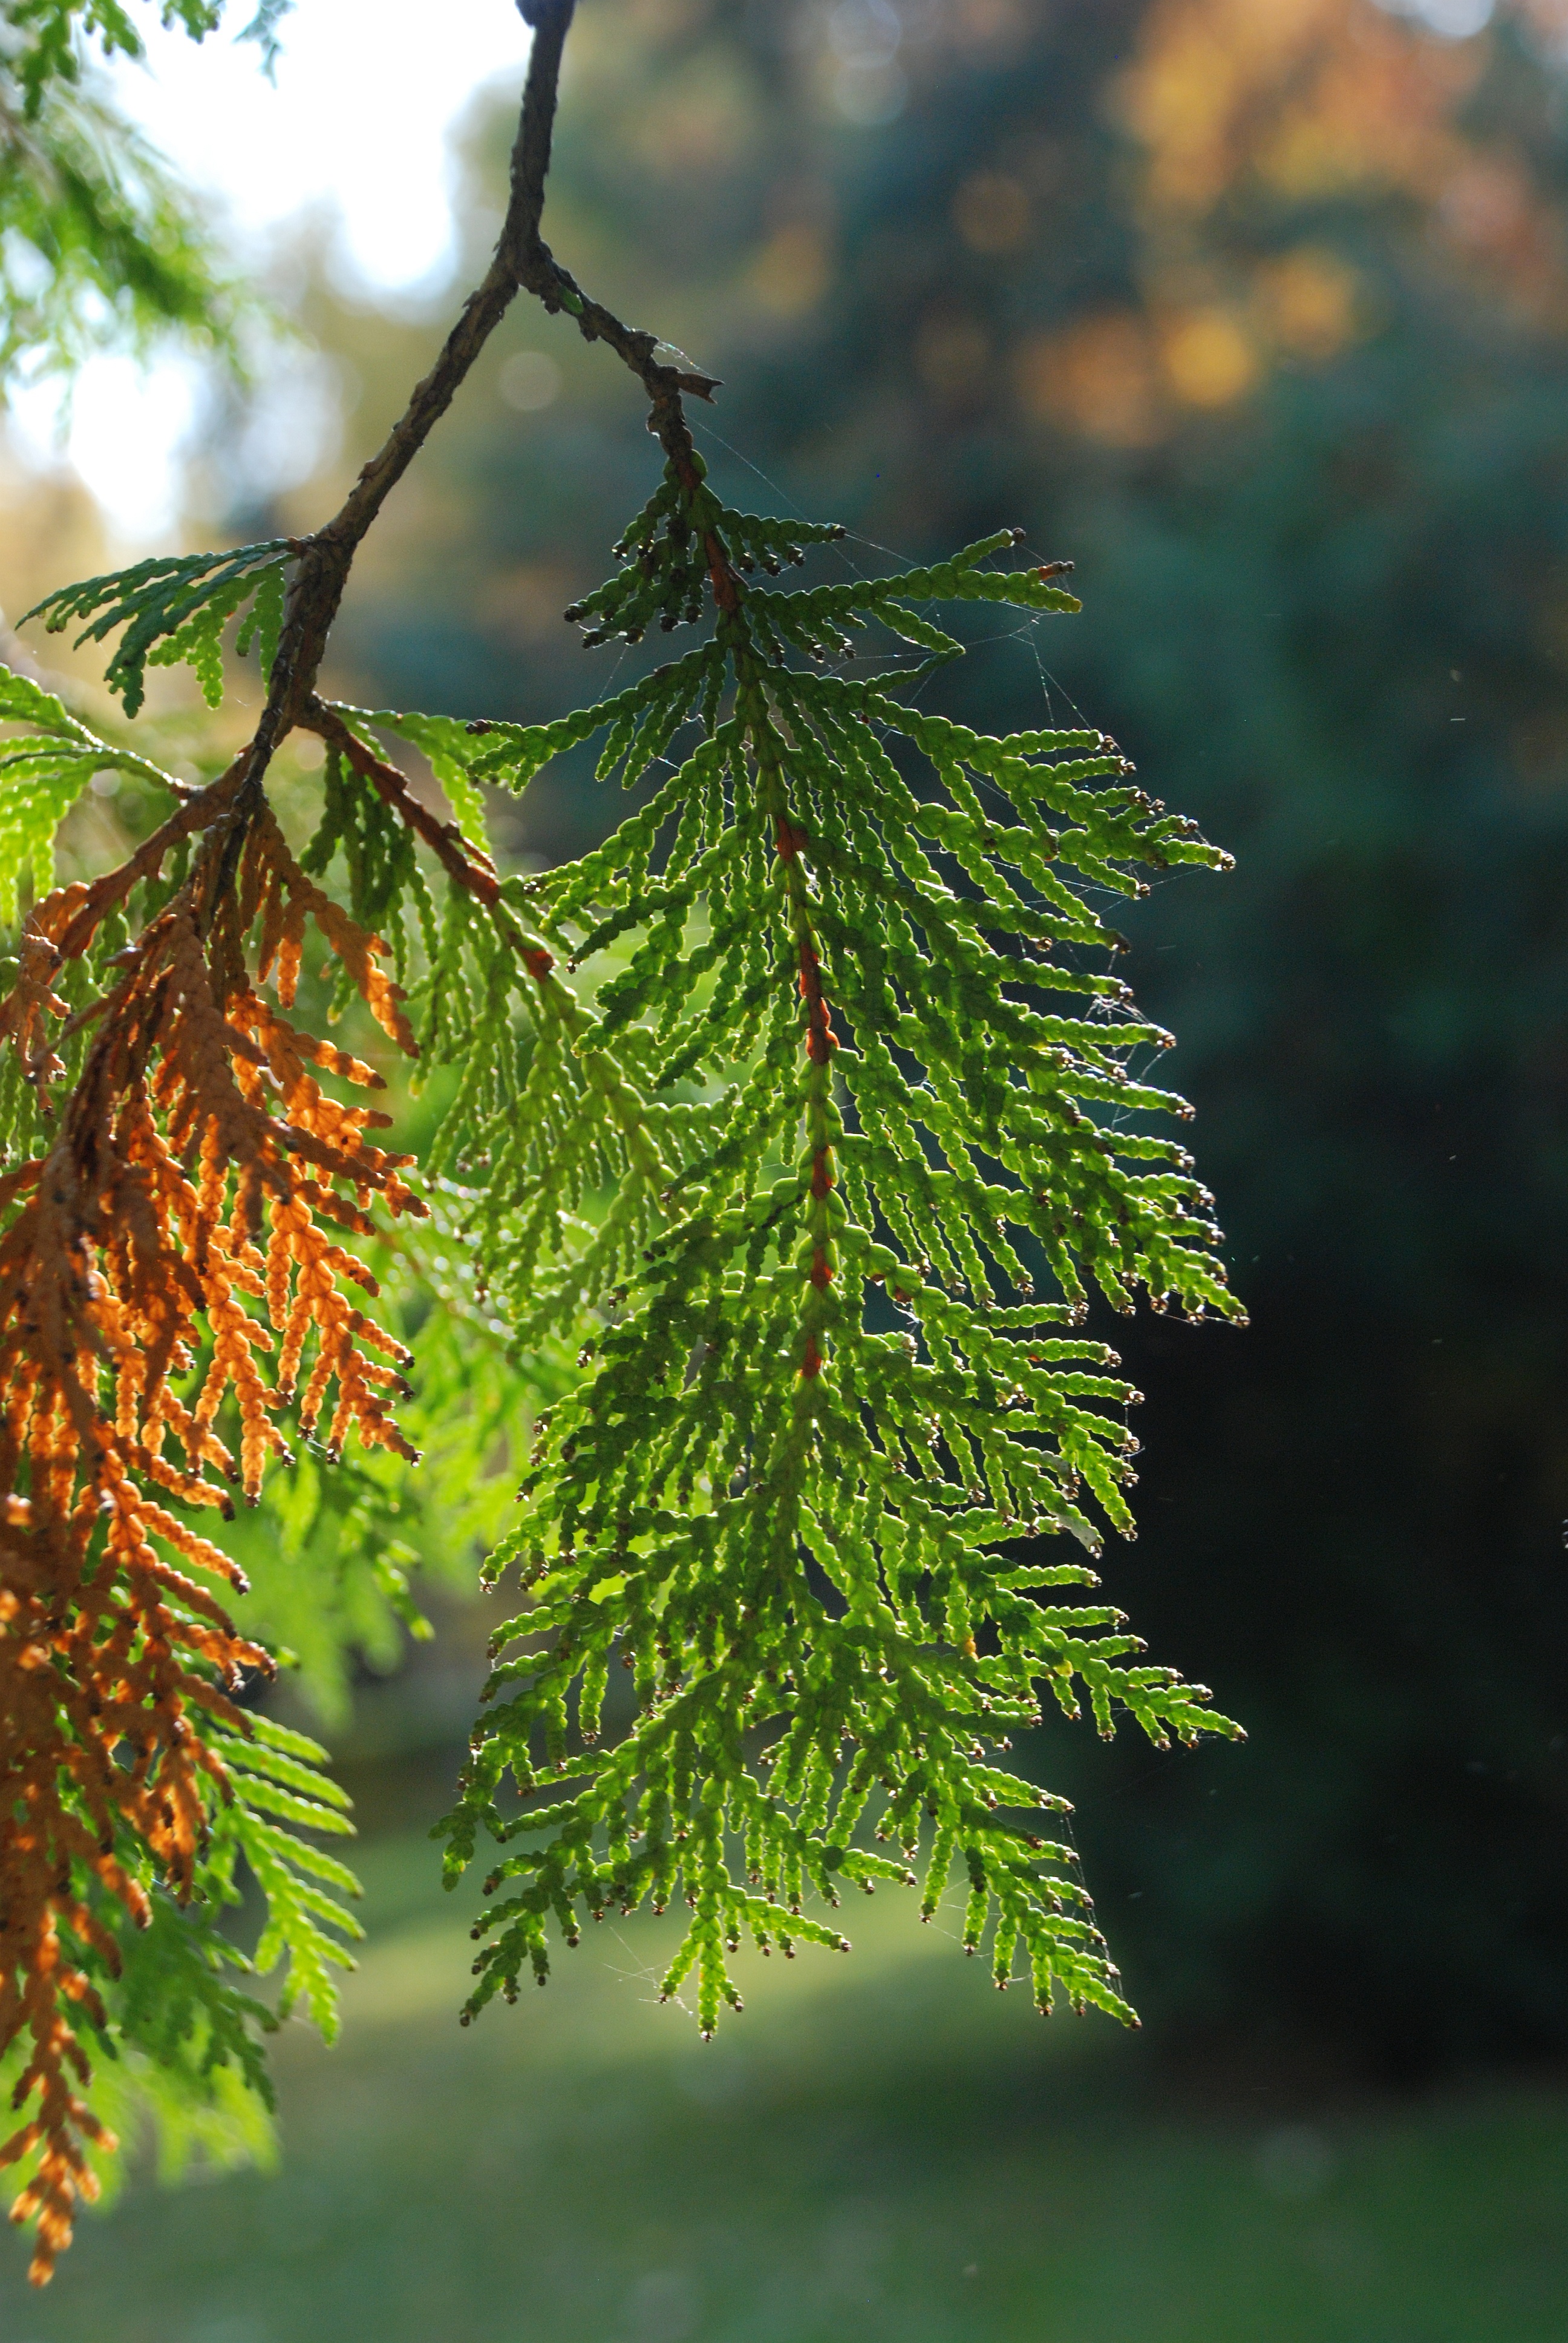
tree, nature, forest, branch, plant, sunlight, leaf, flower, green, autumn, park, botany, nikon, fir, flora, spruce, deciduous, 50, moscow, nikkor, russia, woodland, d80, larch, moskau, 18135mmf3556g, 18135mm, nikond80, moscou, plant stem, woody plant, land plant